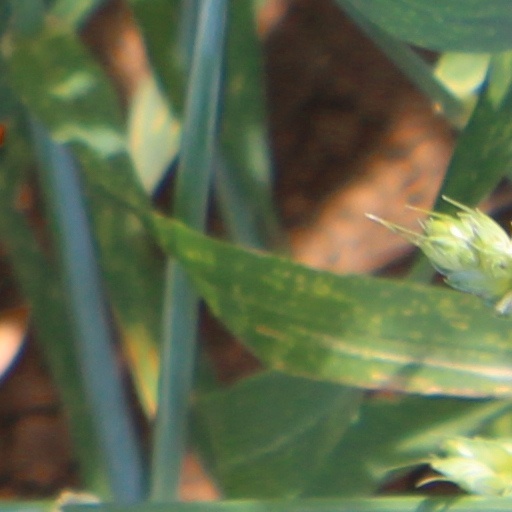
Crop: wheat